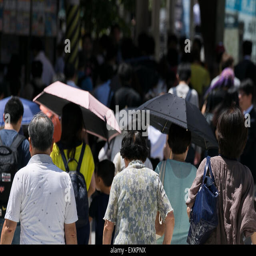
pedestrians hold parasols to get some shade in the hot weather in district